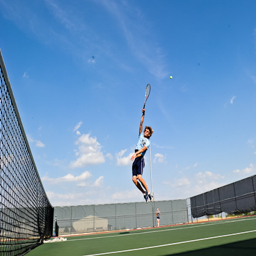
A person jumping through the air holding a tennis racquet.
A person jumping into the air with a tennis racket.
A person jumping high to hit a ball with a tennis racket, on a tennis court.
Young man playing tennis shown in mid air.
A man is jumping to reach a ball on a tennis court.